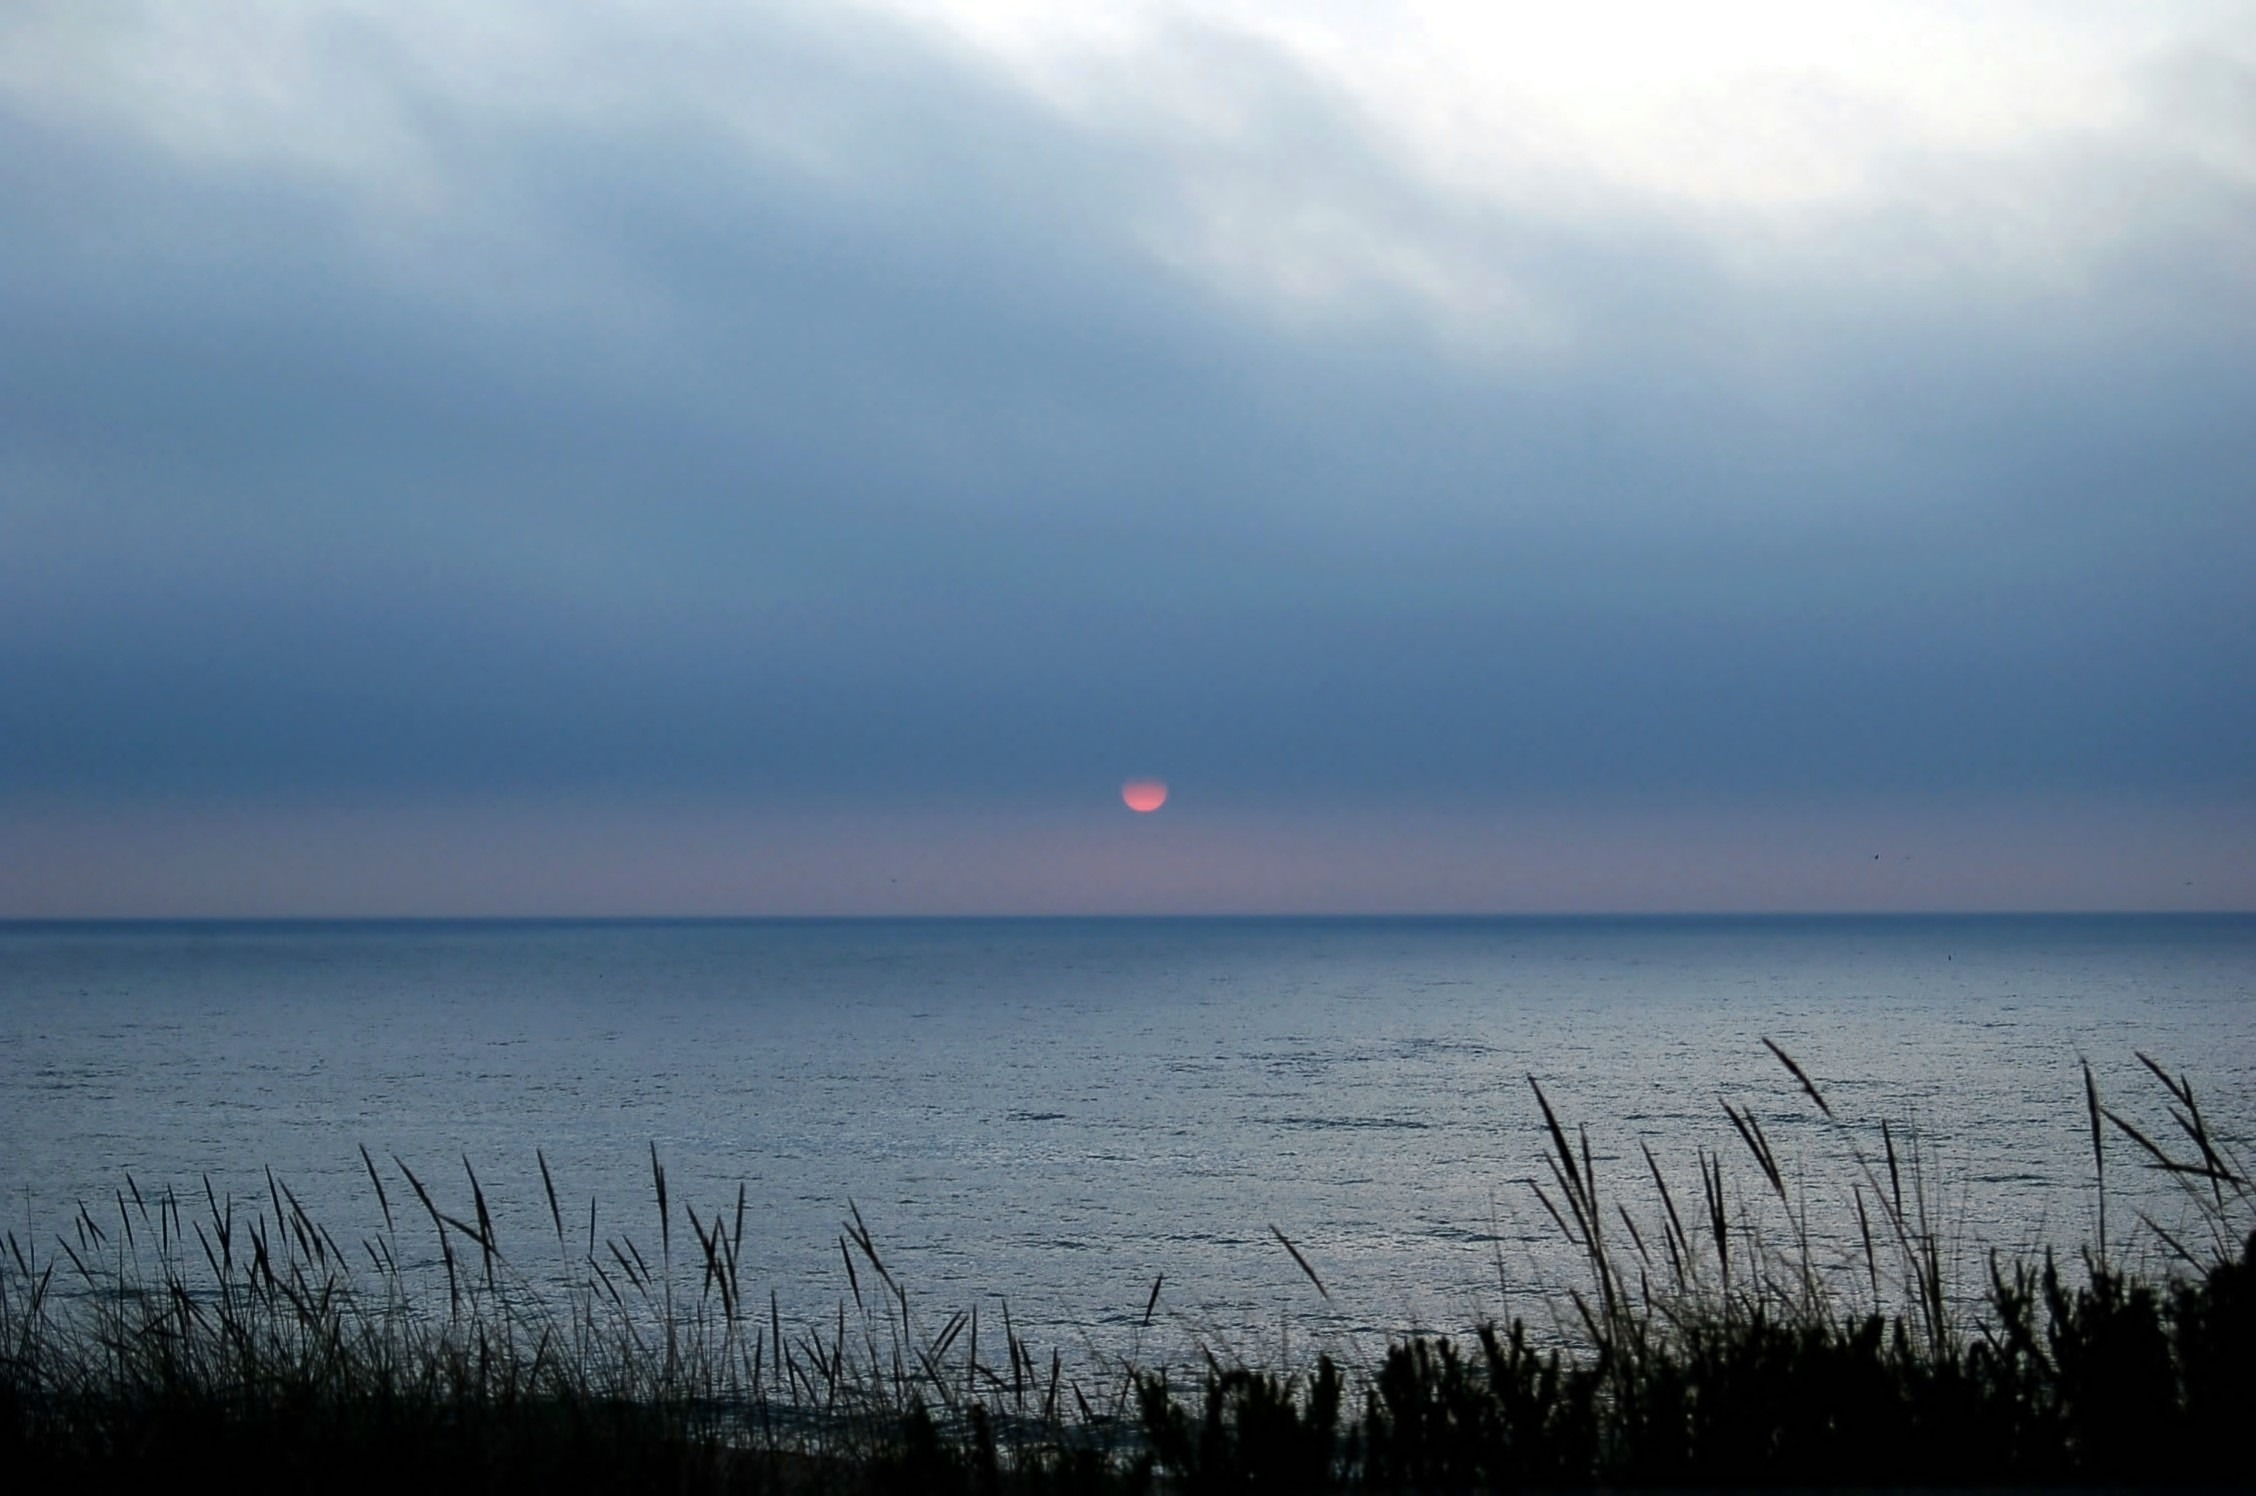
beach, landscape, sea, coast, nature, ocean, horizon, cloud, sky, sun, sunrise, sunset, mist, night, sunlight, morning, shore, wave, lake, dawn, atmosphere, dusk, evening, reflection, peaceful, weather, peace, blue, body of water, is, background, portugal, ibiza, desktop wallpaper, screen saver, meteorological phenomenon, atmospheric phenomenon, quiaios, sunchine